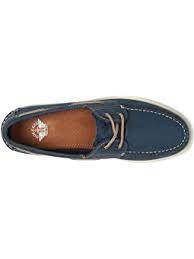
Label: Boat